Upper Moreland Township, Pennsylvania

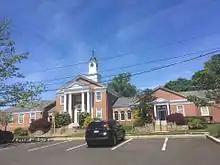
Upper Moreland Township municipal building

Upper Moreland's governmental structure and powers are derived from the laws of the Commonwealth of Pennsylvania. Upper Moreland's seven-member governing body, the board of commissioners, is composed of representatives elected from each of the township's seven wards to serve a four-year term. The daily operations of the municipality are administered by the township manager, assistant township manager, chief of police, and directors of emergency services, code enforcement, public works, parks and recreation, and finance. These positions, as well as the township solicitor and township engineer, are appointed by the board of commissioners. The only other elected official is the Township Treasurer.